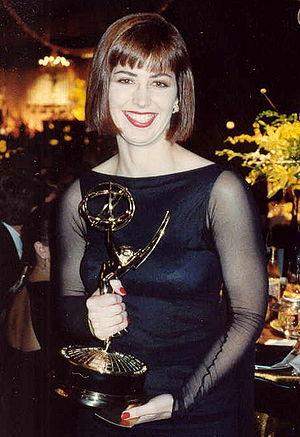
Dana Welles Delany, née le 13 mars 1956 à New York, est une actrice et productrice américaine.